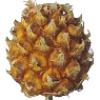
Label: pineapple_mini